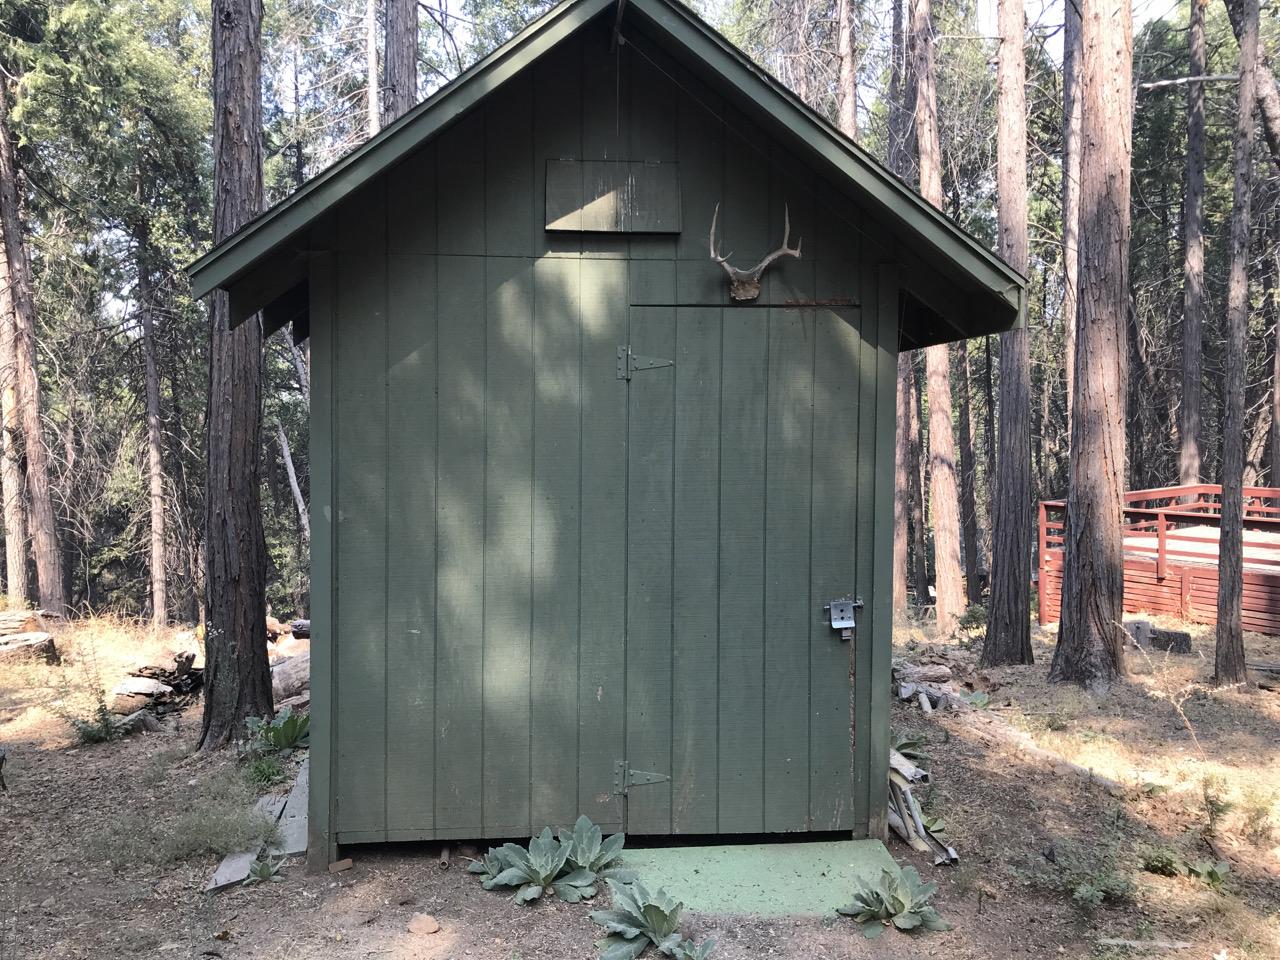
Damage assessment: no_damage